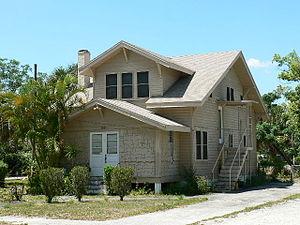
Melbourne est une ville des États-Unis située sur la côte est de la Floride. De taille modeste, elle se situe à l'est d'Orlando, au sud de cap Canaveral.